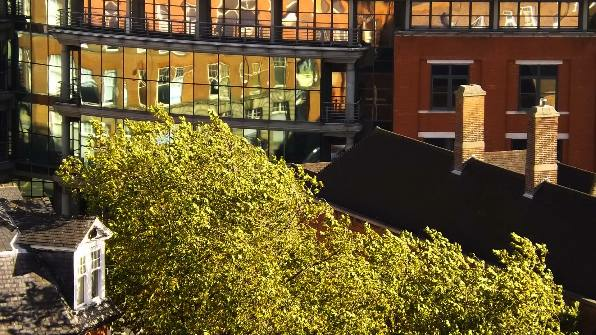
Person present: No